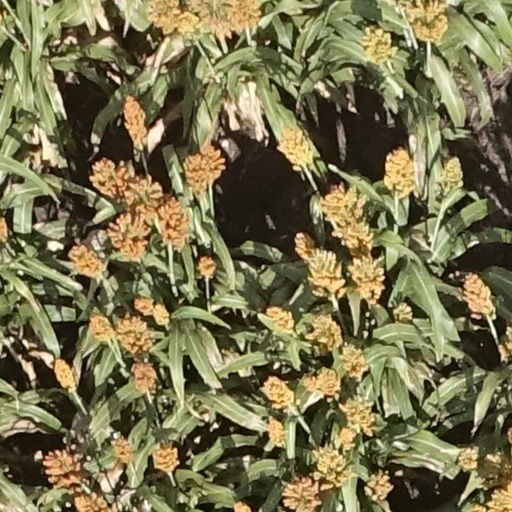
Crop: sorghum